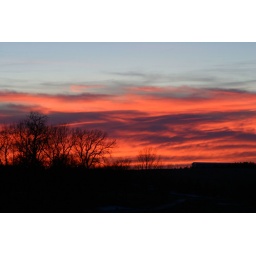
Sunset over Standing Bear lake which is within walking distance of our home in Omaha, Neb.